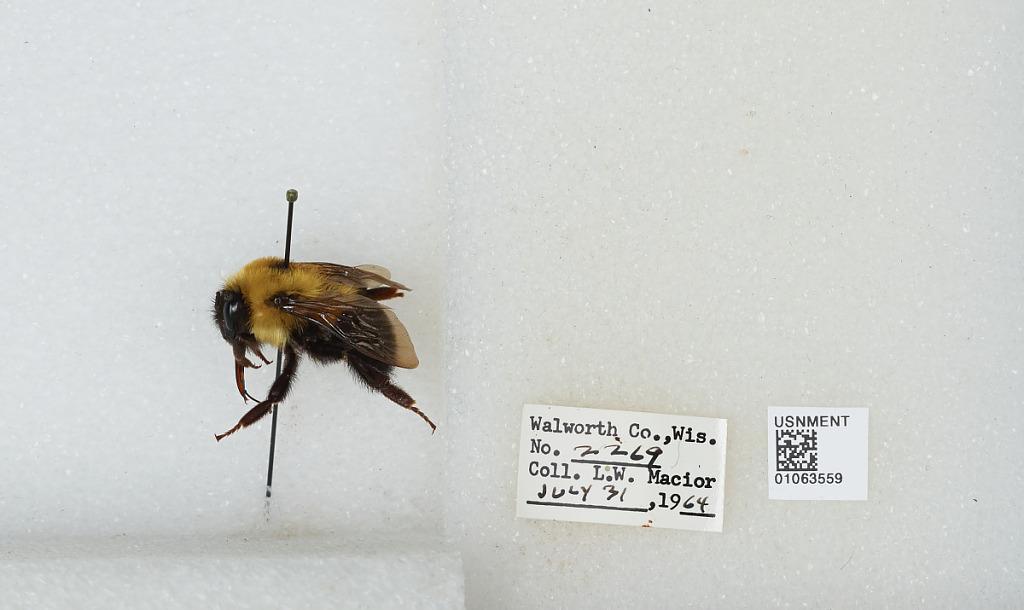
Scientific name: Bombus (Pyrobombus) bimaculatus Cresson
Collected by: L. Macior
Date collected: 1964-7-31
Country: United States
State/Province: Wisconsin
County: Walworth
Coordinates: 42.67, -88.54